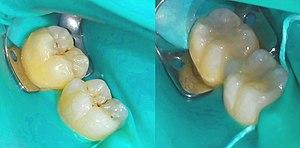
l'infiltration du ""flowable composite"" dans le réseau de fissures crées العربية: استخدام الكمبوزيت في فجوة الضرس"
En dentisterie, un composite est un matériau utilisé pour obturer et reconstituer les dents. Son avantage principal étant de pouvoir imiter la couleur blanchâtre d'une dent. Ce matériau est plus récent que l'amalgame.